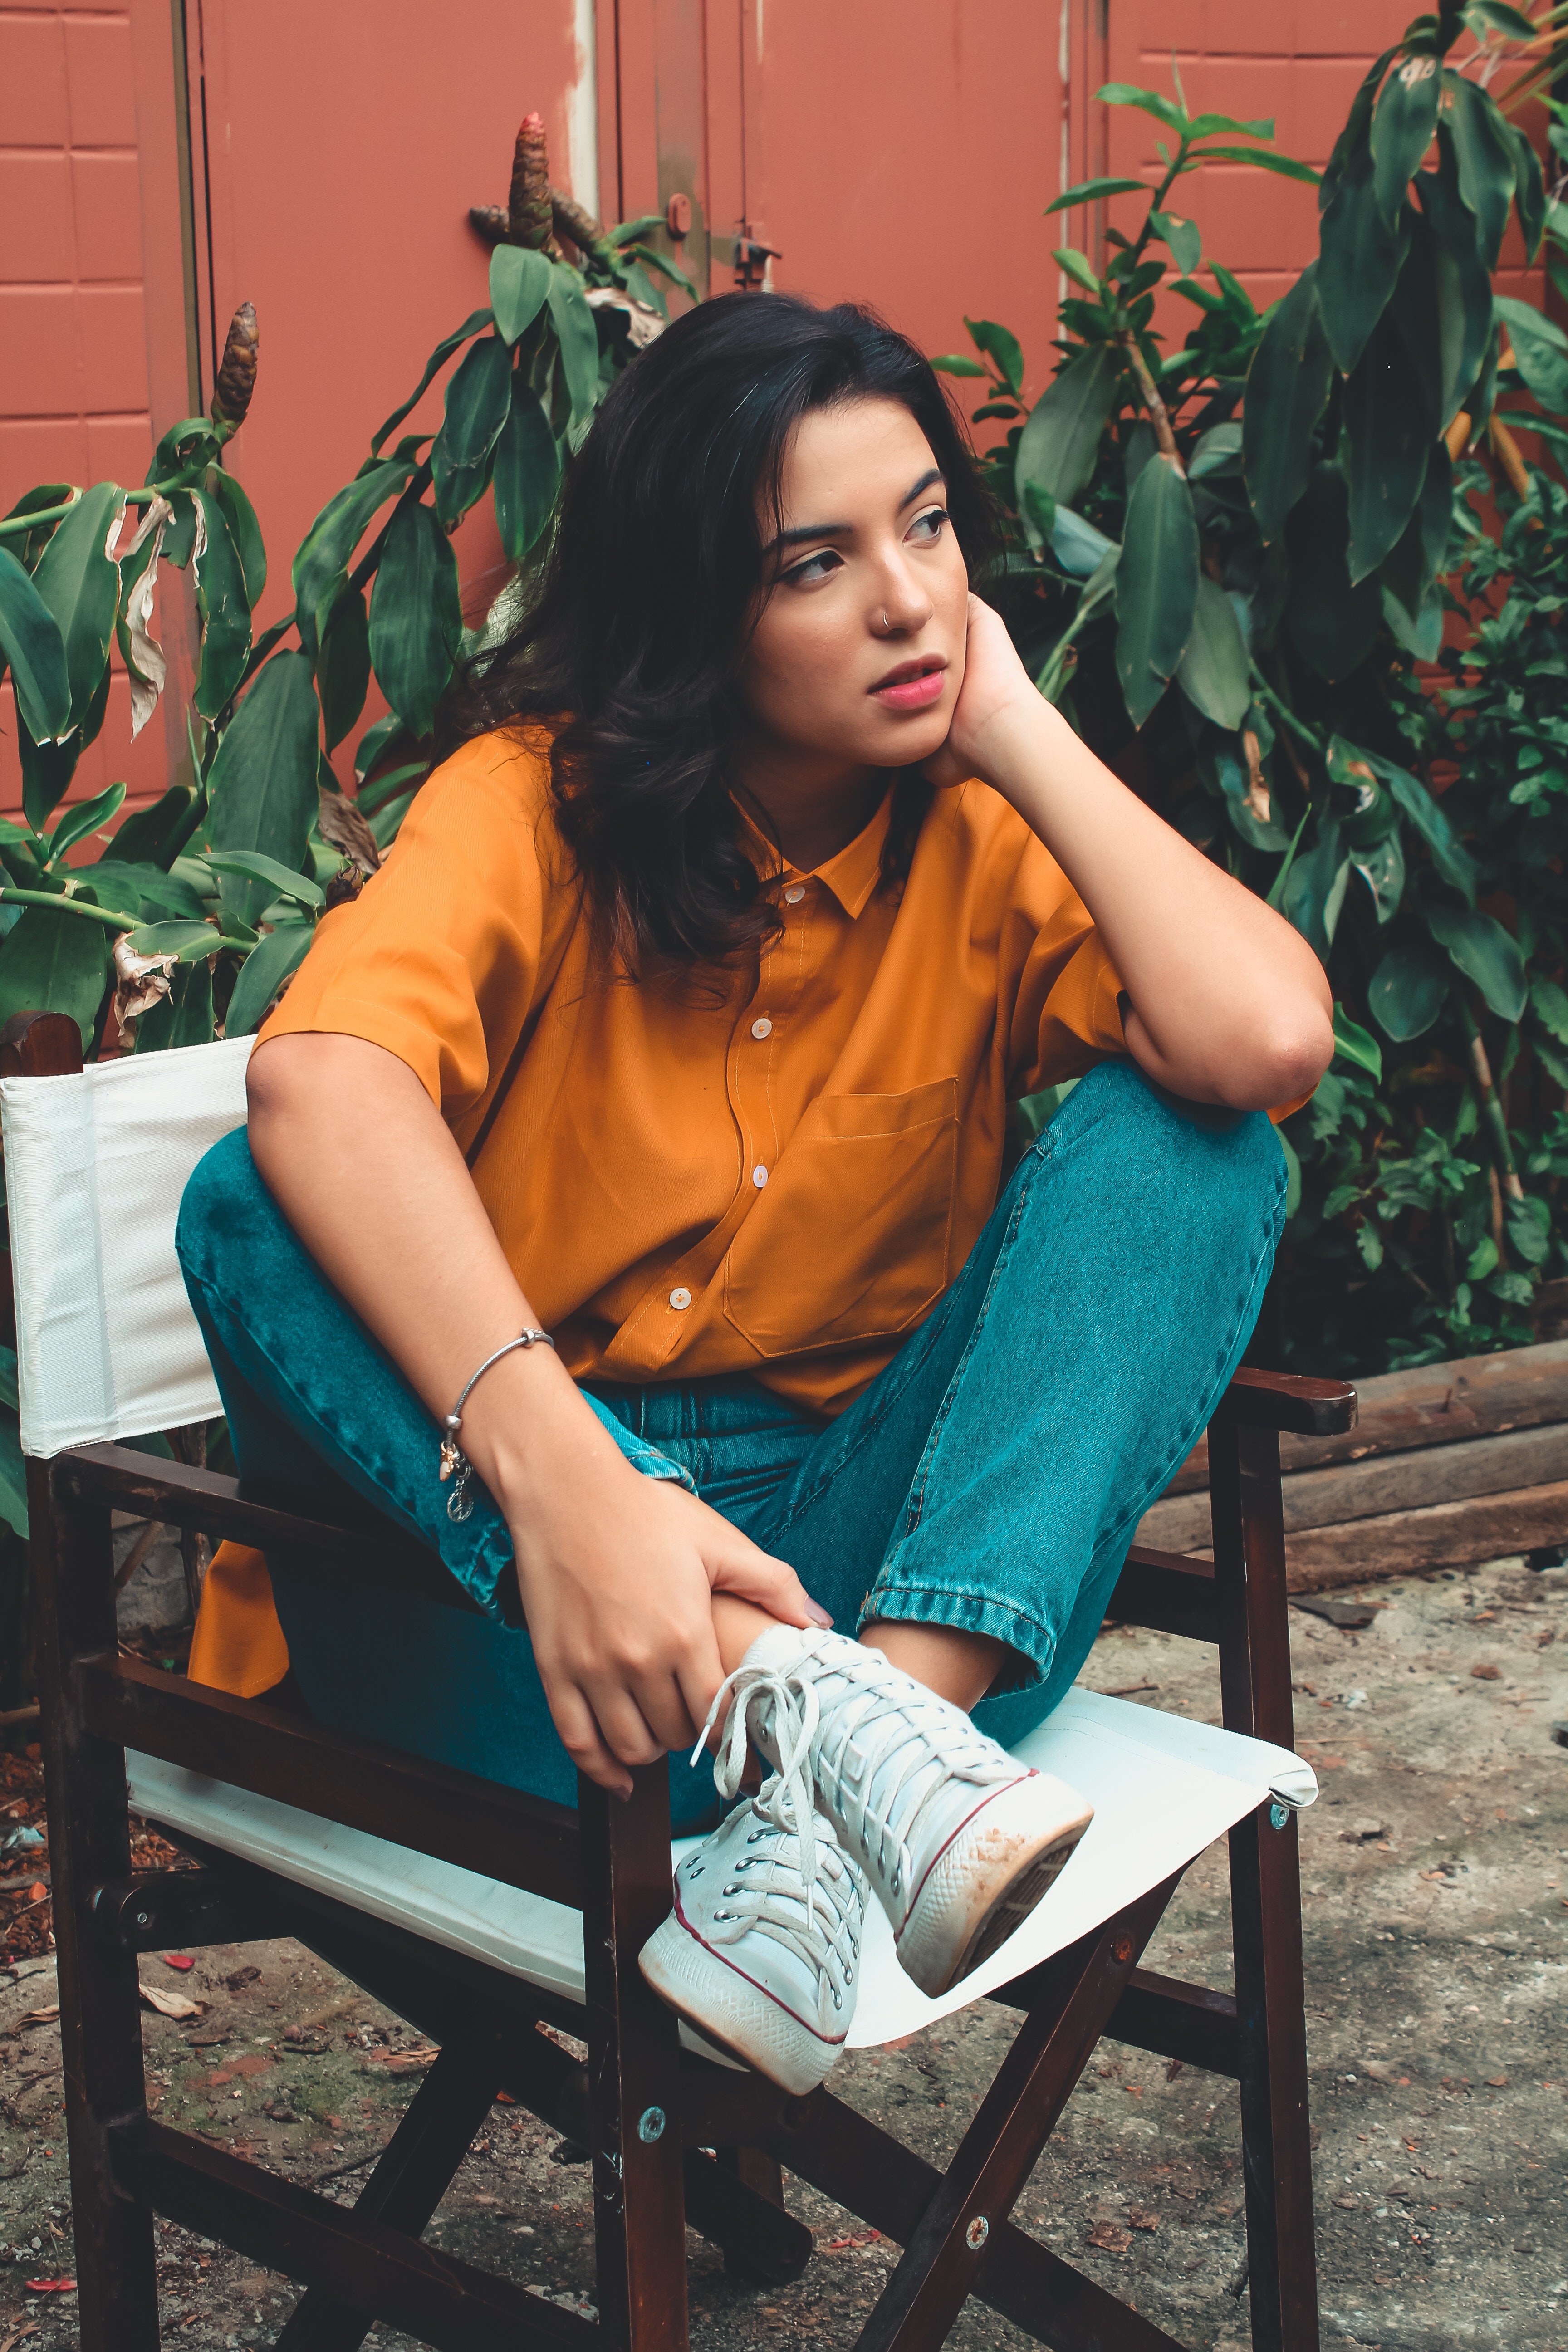
sitting, green, lady, beauty, leg, photo shoot, photography, long hair, smile, furniture, fawn, black hair